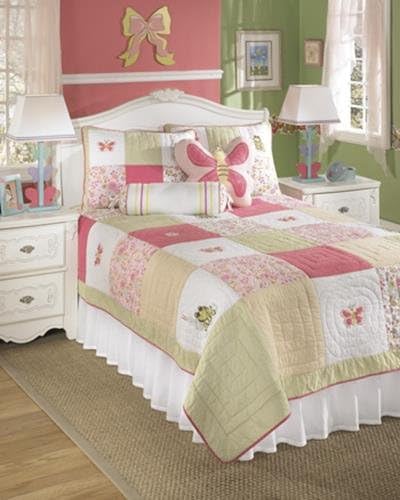
Signature Design by Ashley Adeline Multi Color Comforter Set - Multi-Color Standard Sham, Full
Category: Amazon Home
This charming comforter set from Ashley Furniture features a quilted detail with a sweet butterfly motif. Included in this set is an oversized comforter, bed skirt, matching pillow shams and two decorative accent pillows. Set includes: One (1) oversized comforter, one (1) bed skirt, two (2) pillow shams, two (2) decorative accent pillowsStyle: ContemporaryFabric detail: QuiltedPattern: Butterfly Bedskirt drop length: 15 inchesColor options: MultiMaterials: FabricCare instructions: Dry cleanTwin:Comforter dimensions: Twin Size 69 inches wide x 86 inches deep and Full Size 82 inches wide x 86 inches longThe digital images we display have the most accurate color possible. However, due to differences in computer monitors, we cannot be responsible for variations in color between the actual product and your screen.img
Features: Set includes: One (1) oversized comforter, one (1) bed skirt, two (2) pillow shams, two (2) decorative accent pillows | Style: Contemporary | Fabric detail: Quilted